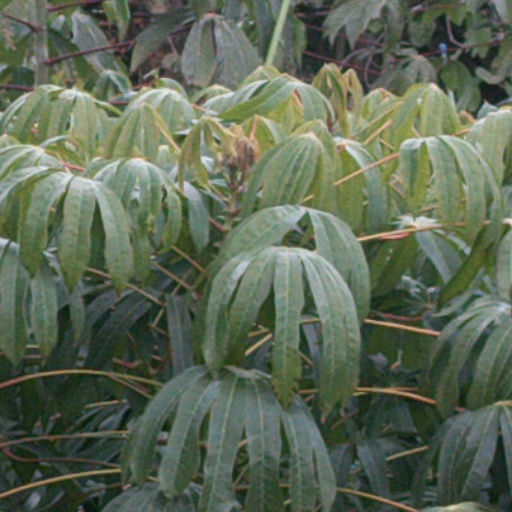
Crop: cassava